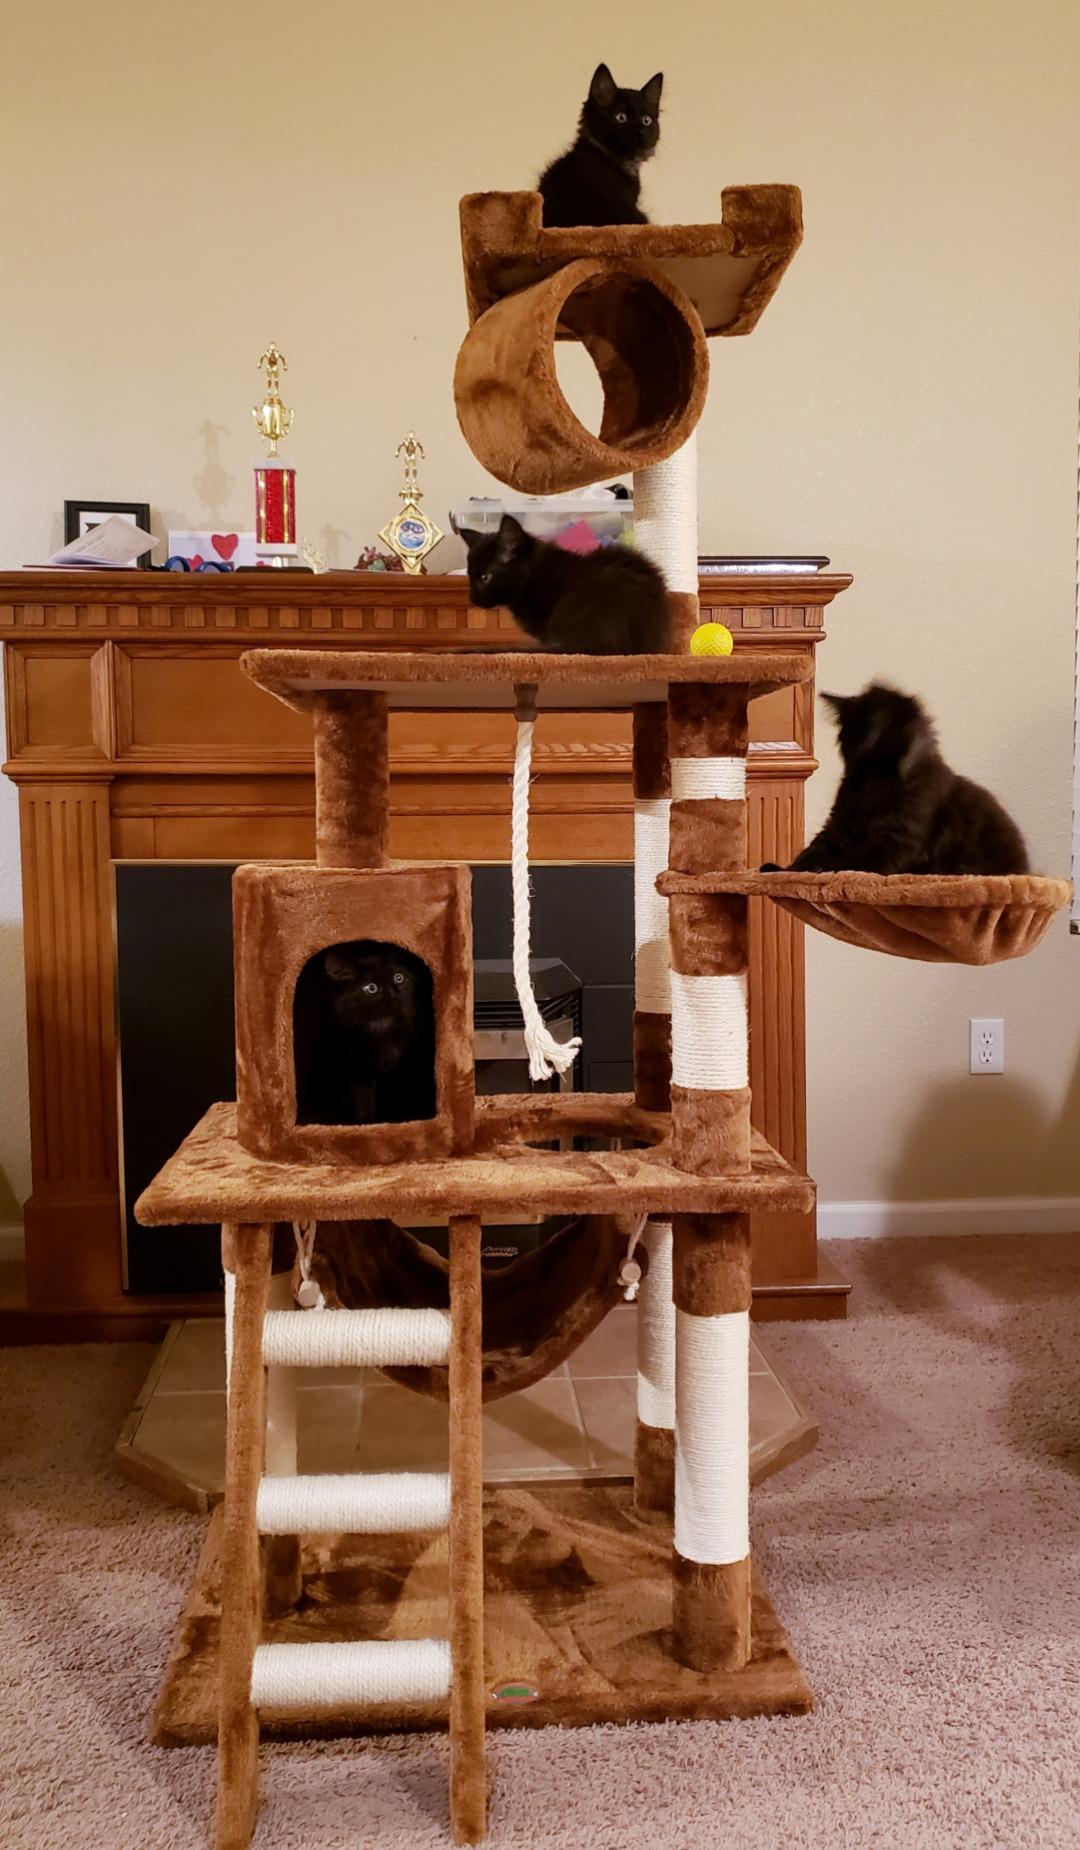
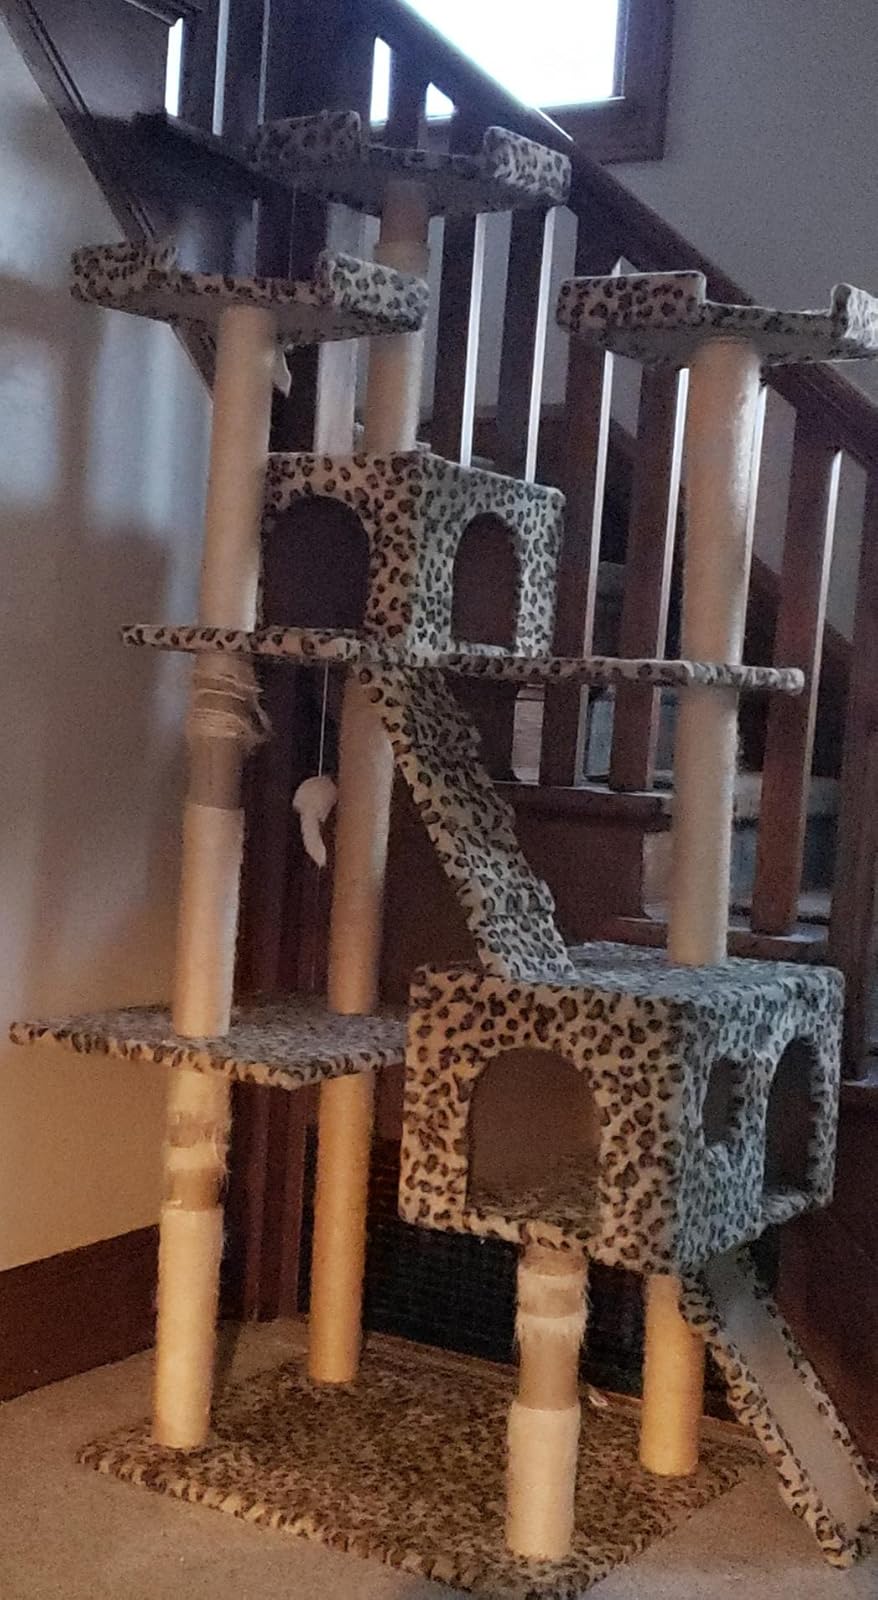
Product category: items_cat tree
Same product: no